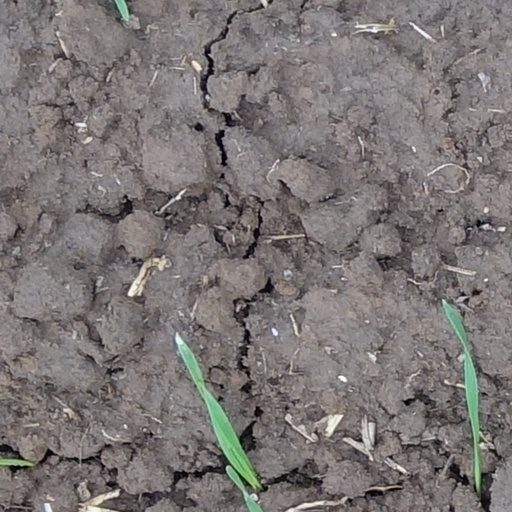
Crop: wheat